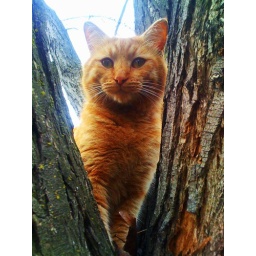
This is my cat Stinky. He was relaxing in a tree when I snapped this photo. taken with my iPhone